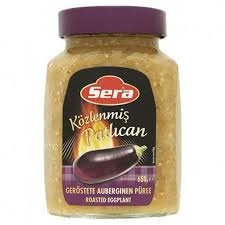
Sera Eggplant Roasted Puree
Sera Eggplant Roasted Puree is a premium-quality product made from perfectly roasted eggplants, providing an authentic Middle Eastern flavor to your dishes. This puree is ideal for preparing traditional recipes like baba ghanoush, dips, or as a base for various Mediterranean and Middle Eastern cuisines. It delivers the rich, smoky taste of roasted eggplants in a convenient, ready-to-use form. Key Features: Authentic roasted eggplant flavor Perfect for traditional dishes like baba ghanoush Ready-to-use and convenient Versatile ingredient for Middle Eastern and Mediterranean recipes Free from artificial preservatives Usage: Use Sera Eggplant Roasted Puree as a base for dips, spreads, or sauces. It can also be added to stews, casseroles, or grilled vegetable dishes for an extra layer of smoky, roasted flavor.
Brand: Sera
Category: Food, Beverages & Tobacco > Food Items > Fruits & Vegetables > Fresh & Frozen Fruits > Babacos